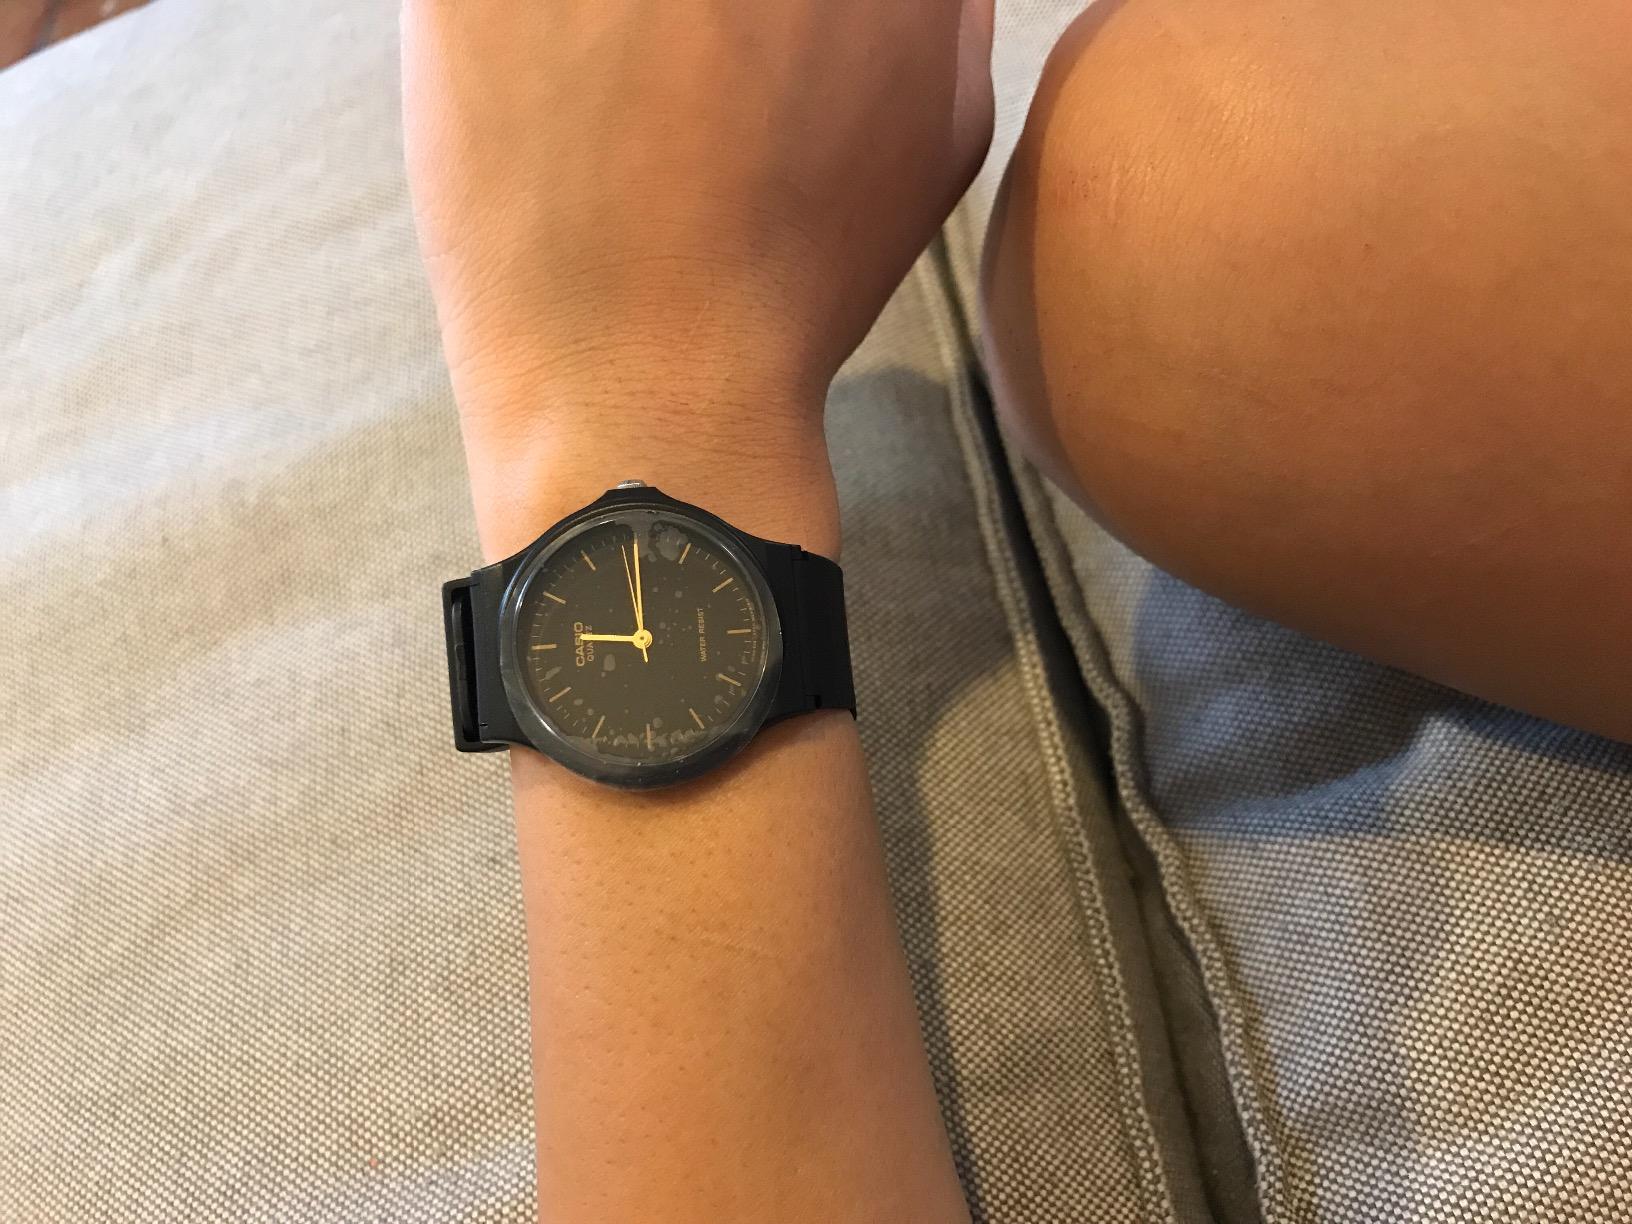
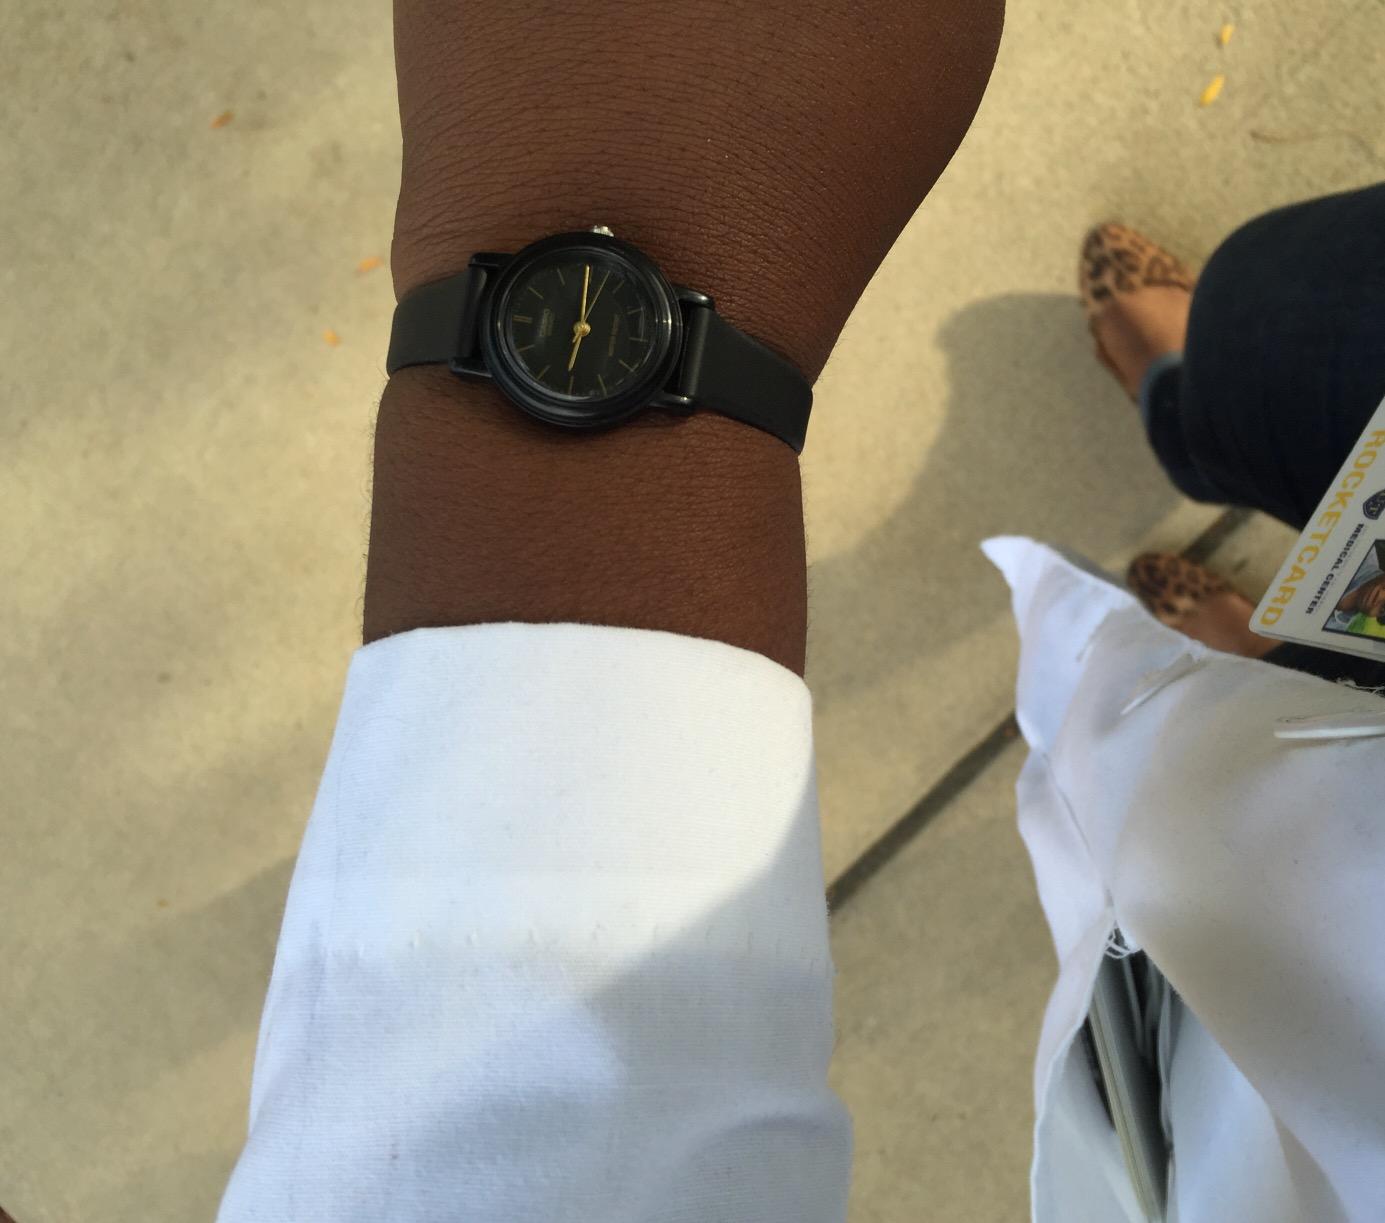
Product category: accessories_watch
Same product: no